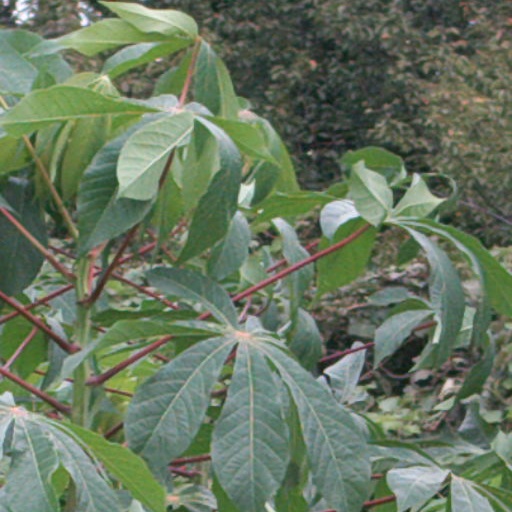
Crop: cassava